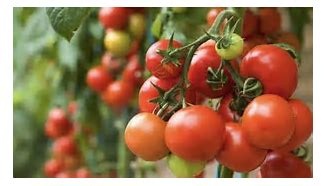
Label: tomato